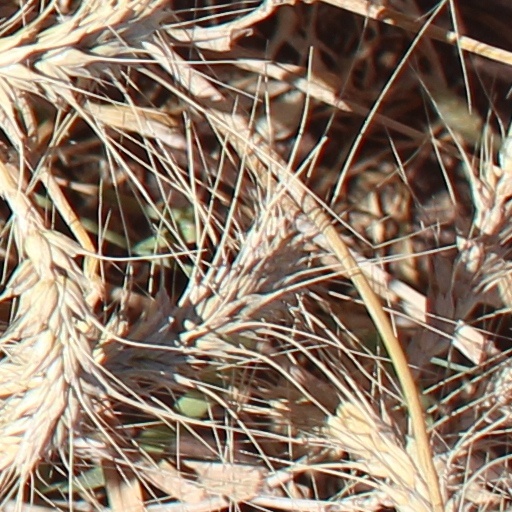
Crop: wheat